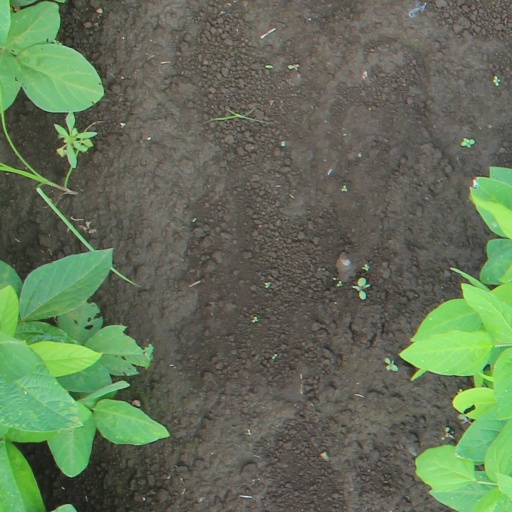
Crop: soybean